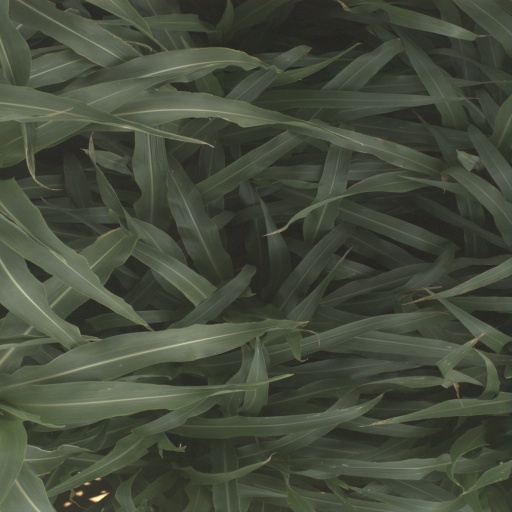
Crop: sorghum